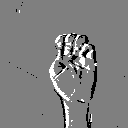
ASL letter: e